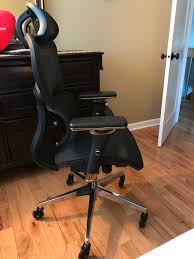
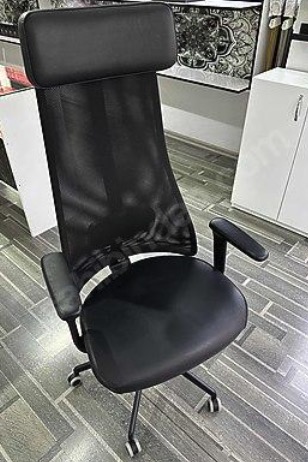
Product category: items_chair
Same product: no